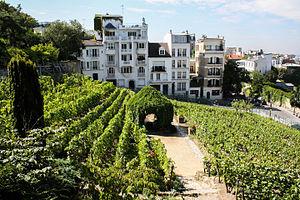
Montmartre est un quartier de Paris dominé par la basilique du Sacré-Cœur. Depuis le XIXᵉ siècle, il accueille de nombreux artistes tels que Picasso ou Modigliani et devient le symbole d'un mode de vie bohème.